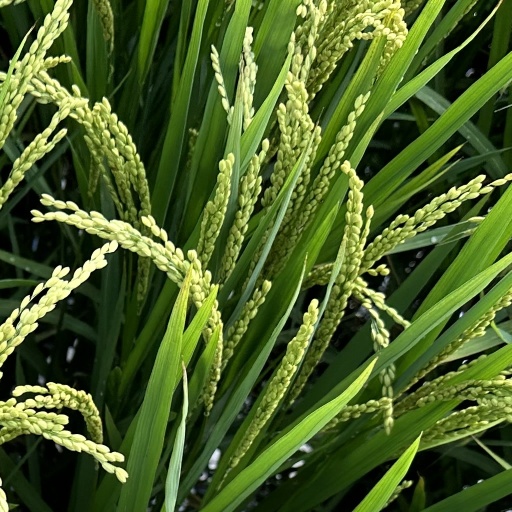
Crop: rice